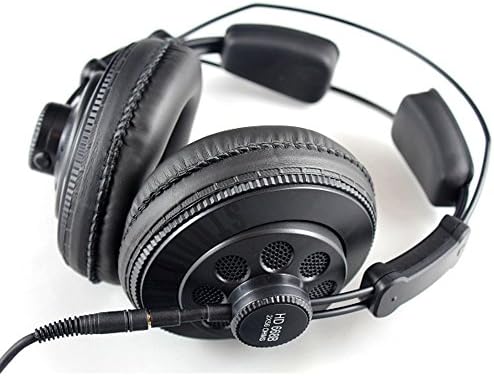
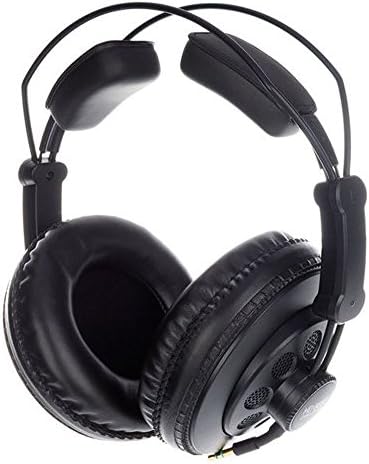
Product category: headphones
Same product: yes